Trumpchi GS7

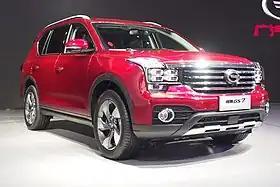
Trumpchi GS7

The Trumpchi GS7, later the Trumpchi GS8S, is a mid-size crossover SUV produced by GAC Group under the Trumpchi brand in China and the GAC Motor brand globally.